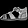
Label: Sandal